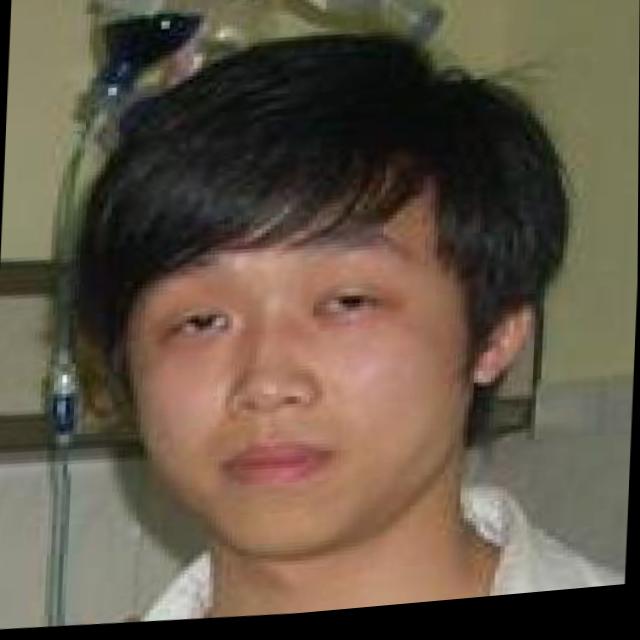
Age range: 21-44